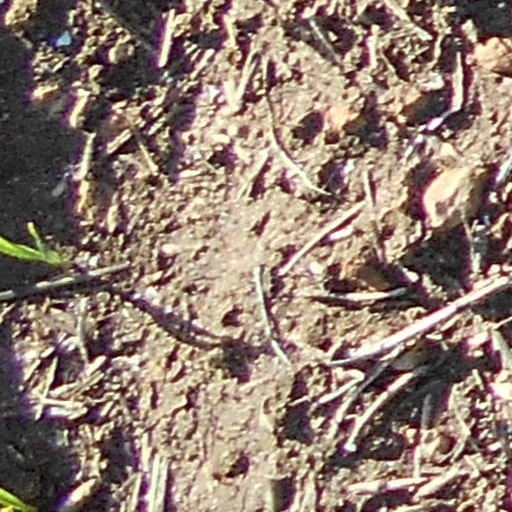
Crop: wheat